Metzora (parashah)

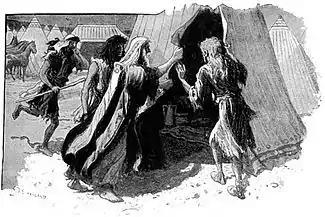
The lepers went into a tent (illustration by Charles Joseph Staniland (1838–1916))

During the Arameans' siege of Samaria, four leprous men at the gate asked each other why they should die there of starvation, when they might go to the Arameans, who would either save them or leave them no worse than they were. When at twilight, they went to the Arameans' camp, there was no one there, for God had made the Arameans hear chariots, horses, and a great army, and fearing the Hittites and the Egyptians, they fled, leaving their tents, their horses, their donkeys, and their camp. The lepers went into a tent, ate and drank, and carried away silver, gold, and clothing from the tents and hid it.